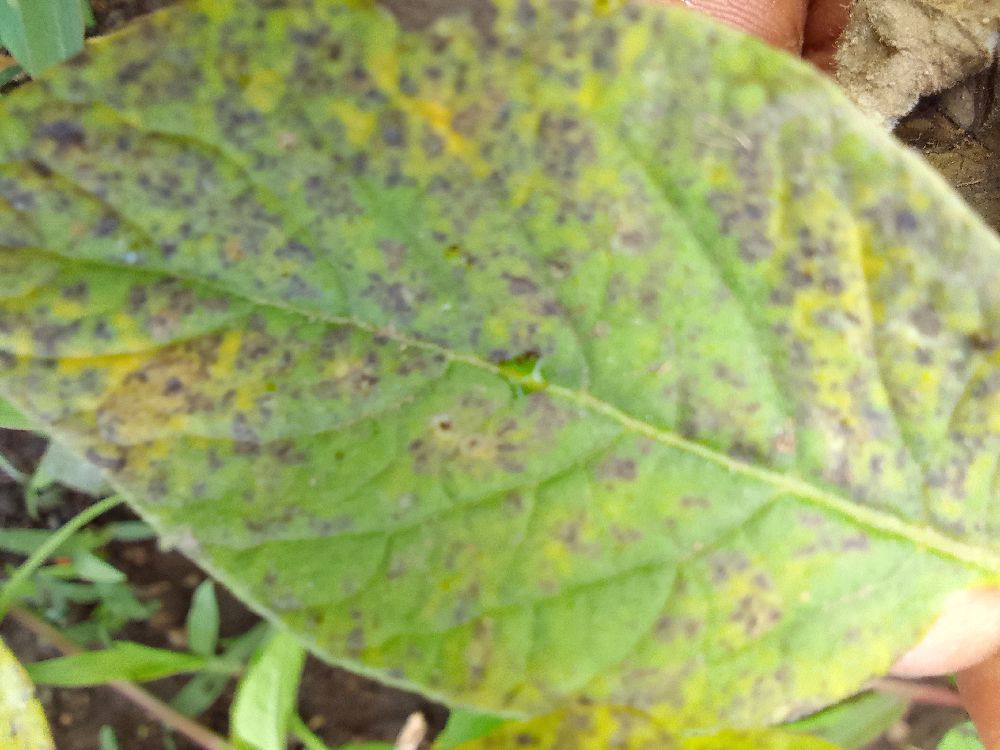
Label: Early blight